Hugh A. Garland

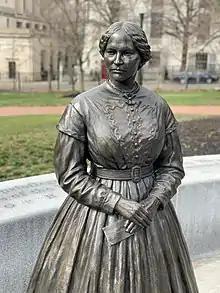
Statue of his wife's half-sister Elizabeth Keckley, who they enslaved, at the Virginia Women's Monument

Garland wrote a two-volume biography of John Randolph of Roanoke. The southern intellectual historian Michael O'Brien interprets Garland's biography of Randolph as influenced by the Romantic tradition and suggests that Garland made Randolph into a figure of the Romantic era. Garland also wrote "Protestantism and Government" (1852).